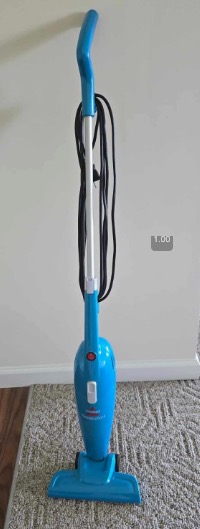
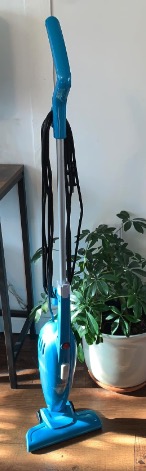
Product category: items_vacuum
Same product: yes